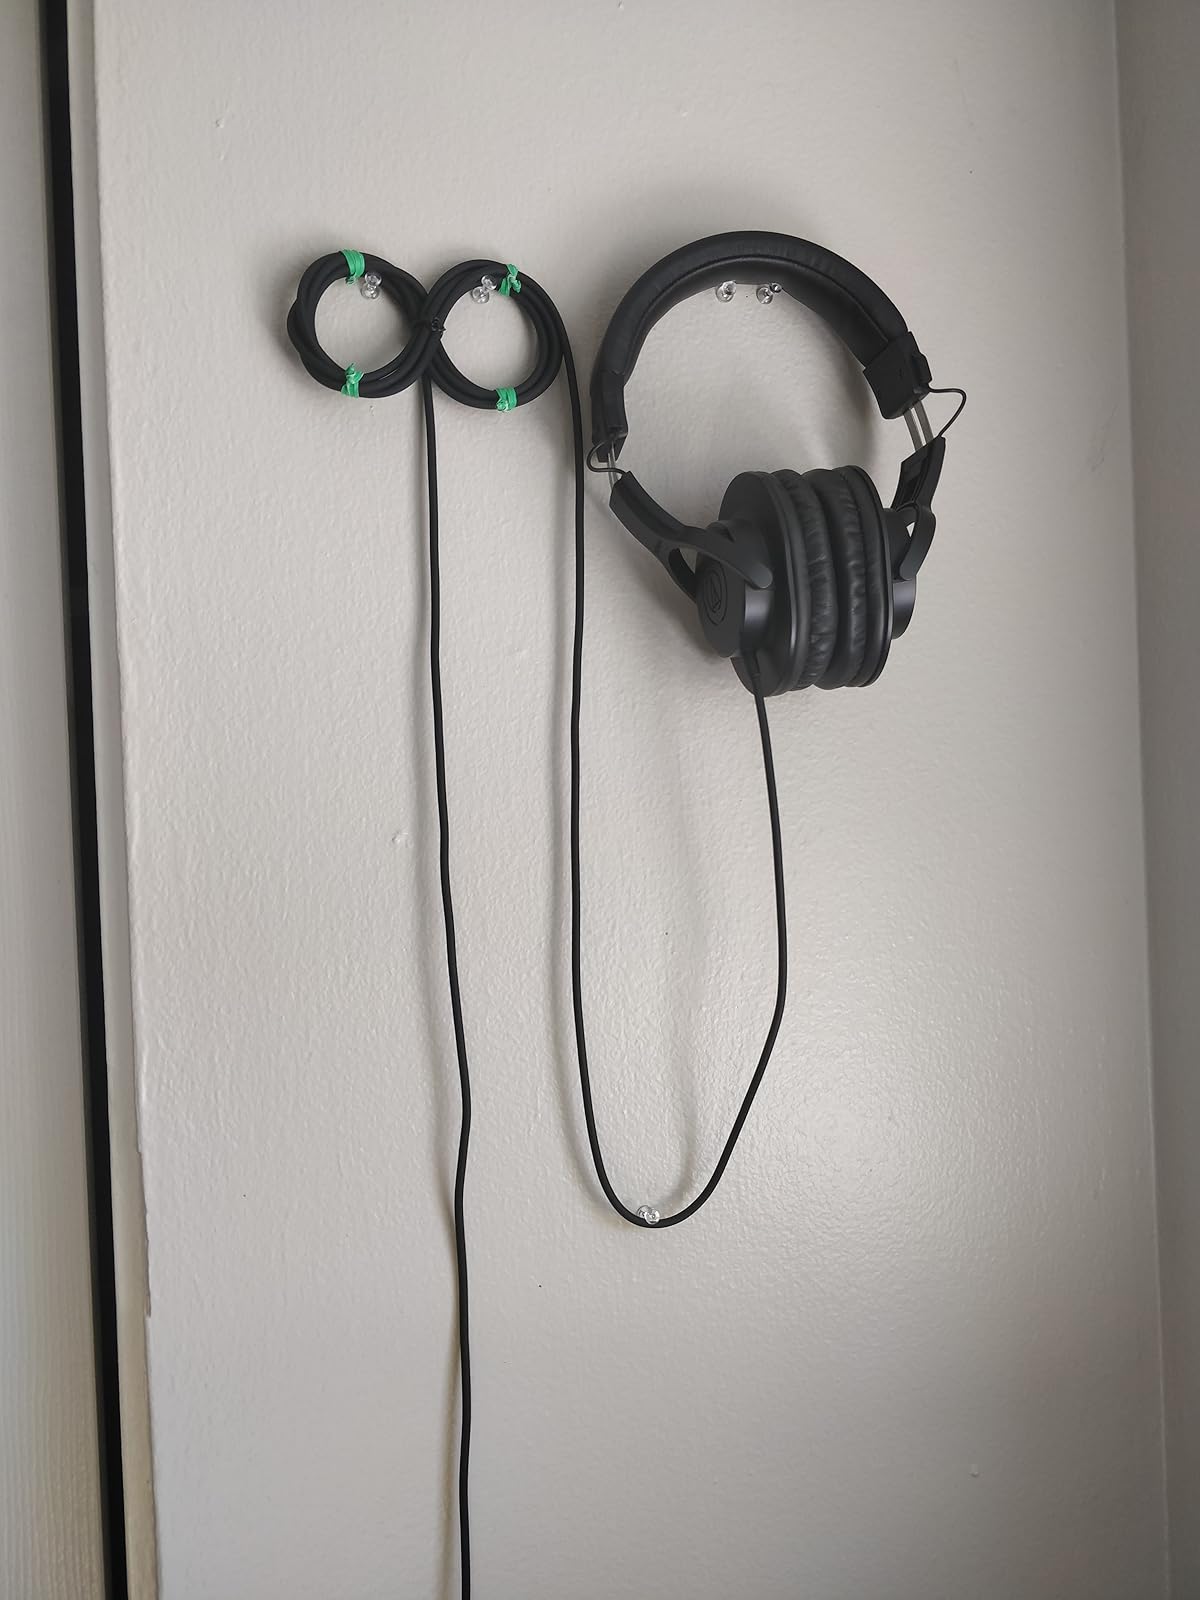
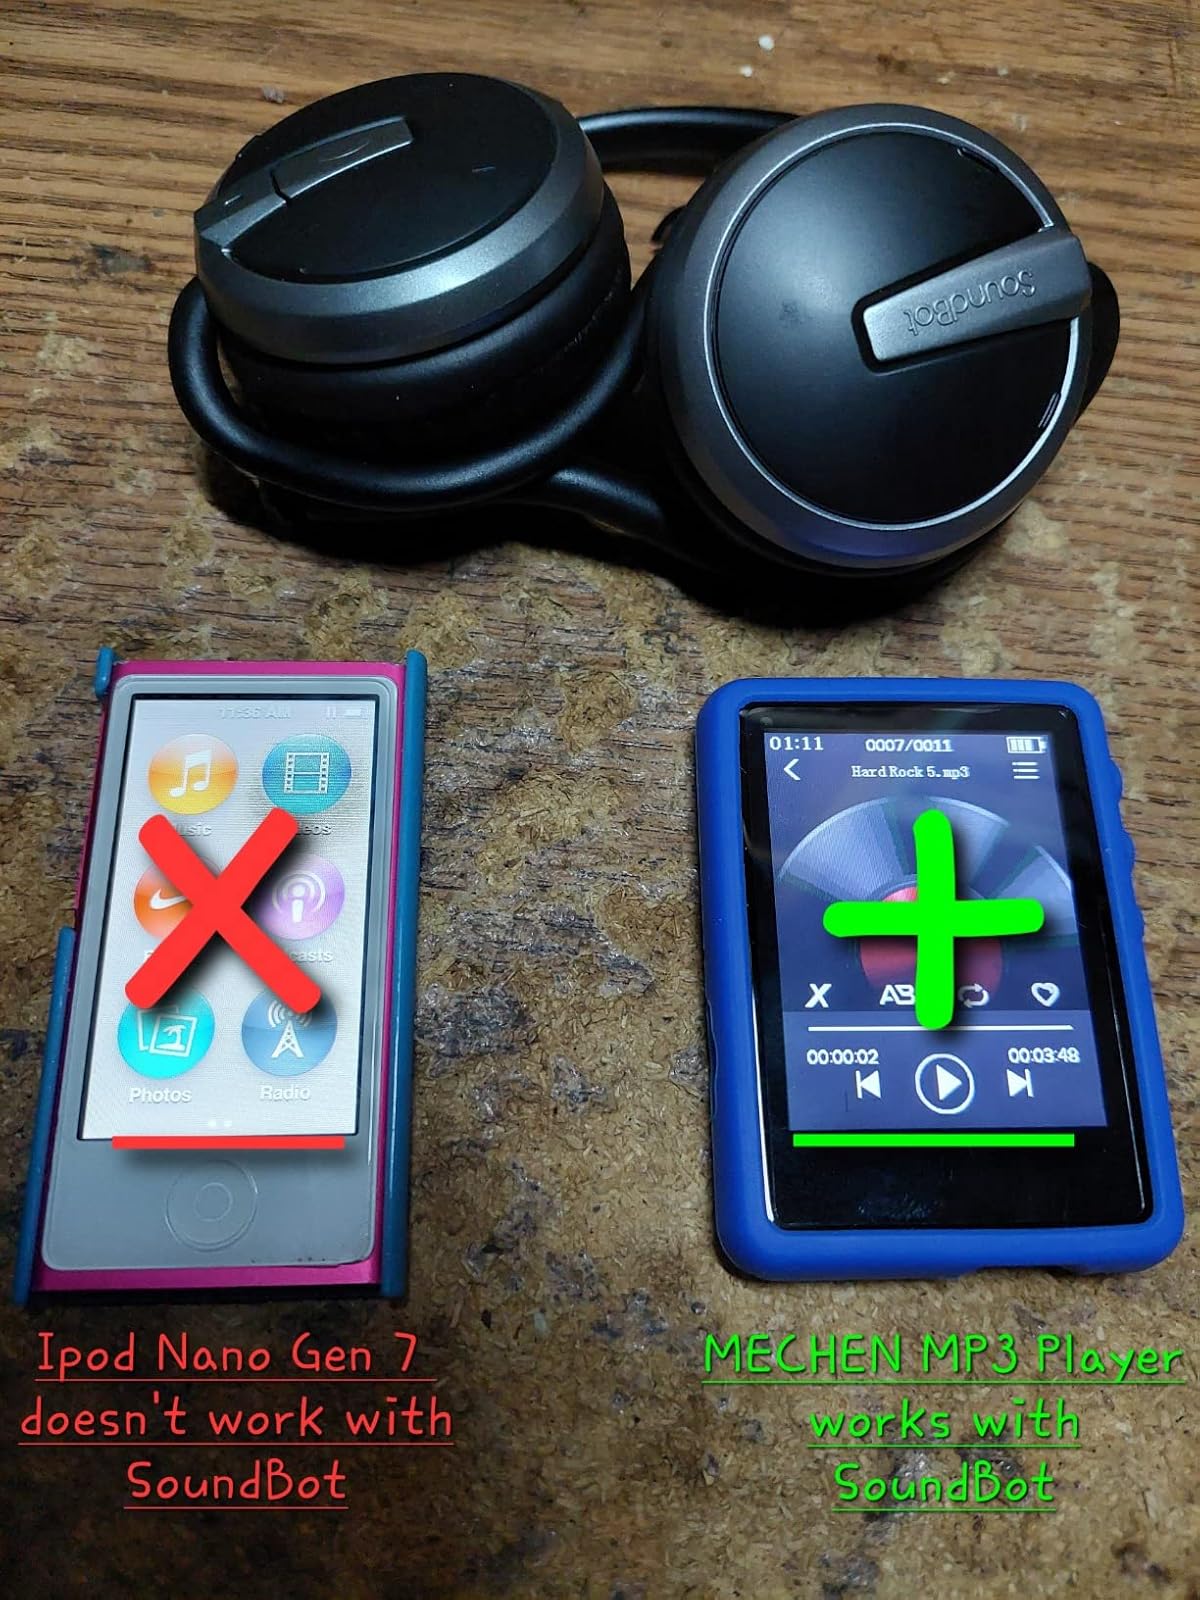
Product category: headphones
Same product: no